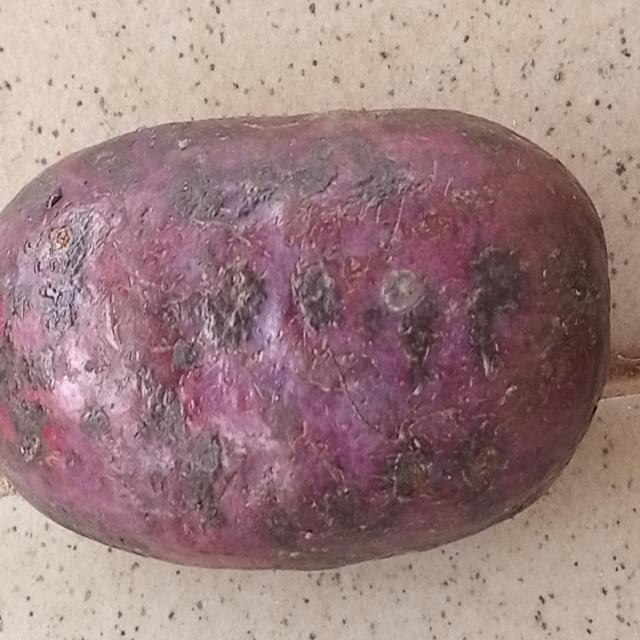
Plum grade: unaffected